Aviatik (Berg) D.I

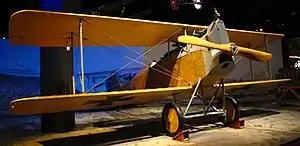
Aviatik D.I at The Museum of Flight, Seattle.

The Aviatik (Berg) D.I, was a single-engine, single-seater biplane fighter that was developed and manufactured by the Austro-Hungarian branch of German aircraft company Aviatik. It was also known as Berg D.I or the Berg Fighter, because it was designed by Dipl. Ing. Julius von Berg, and to distinguish it from the D.I fighter built by the parent Aviatik firm in Germany.